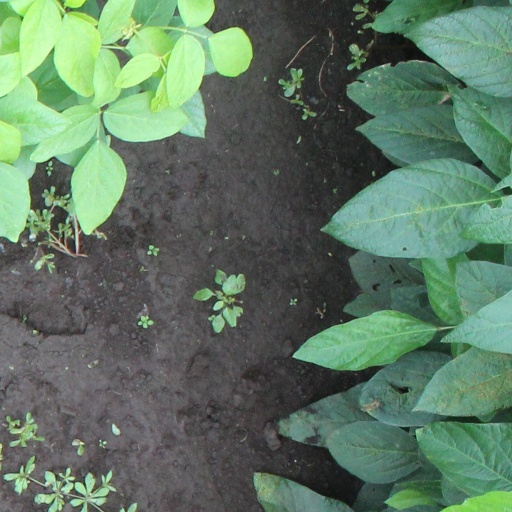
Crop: soybean